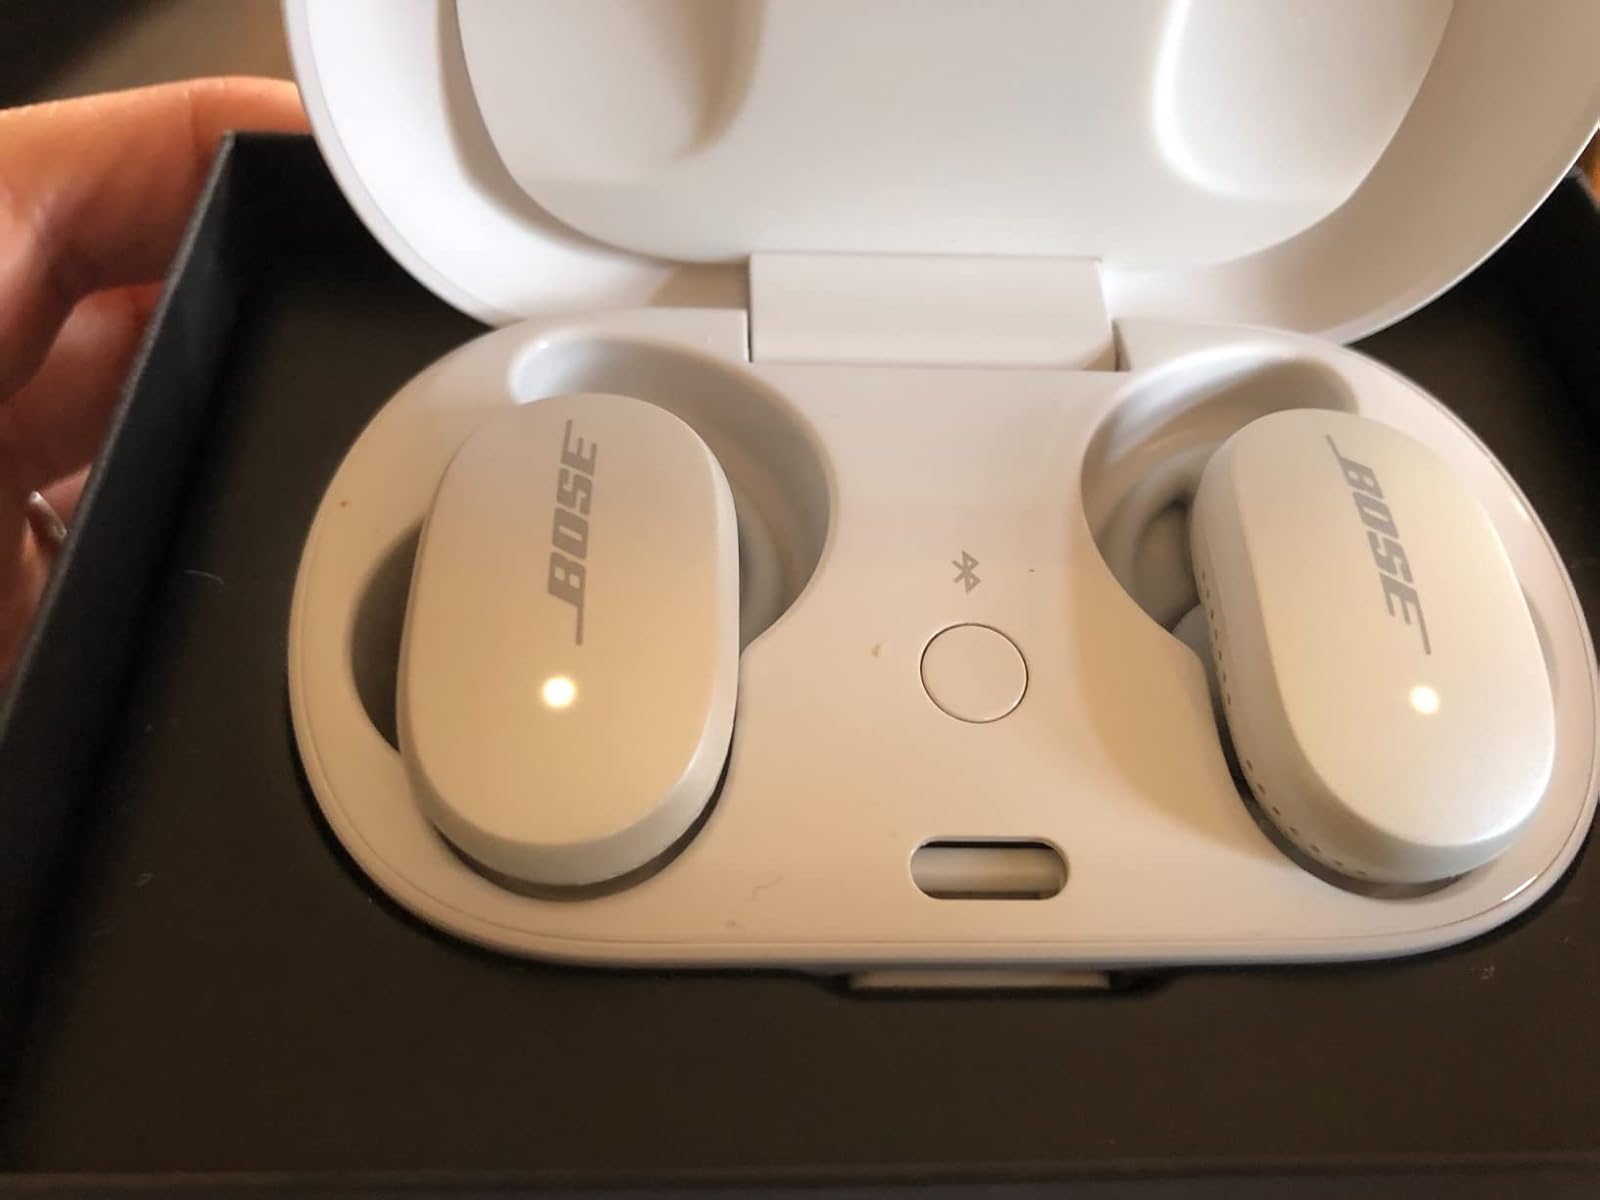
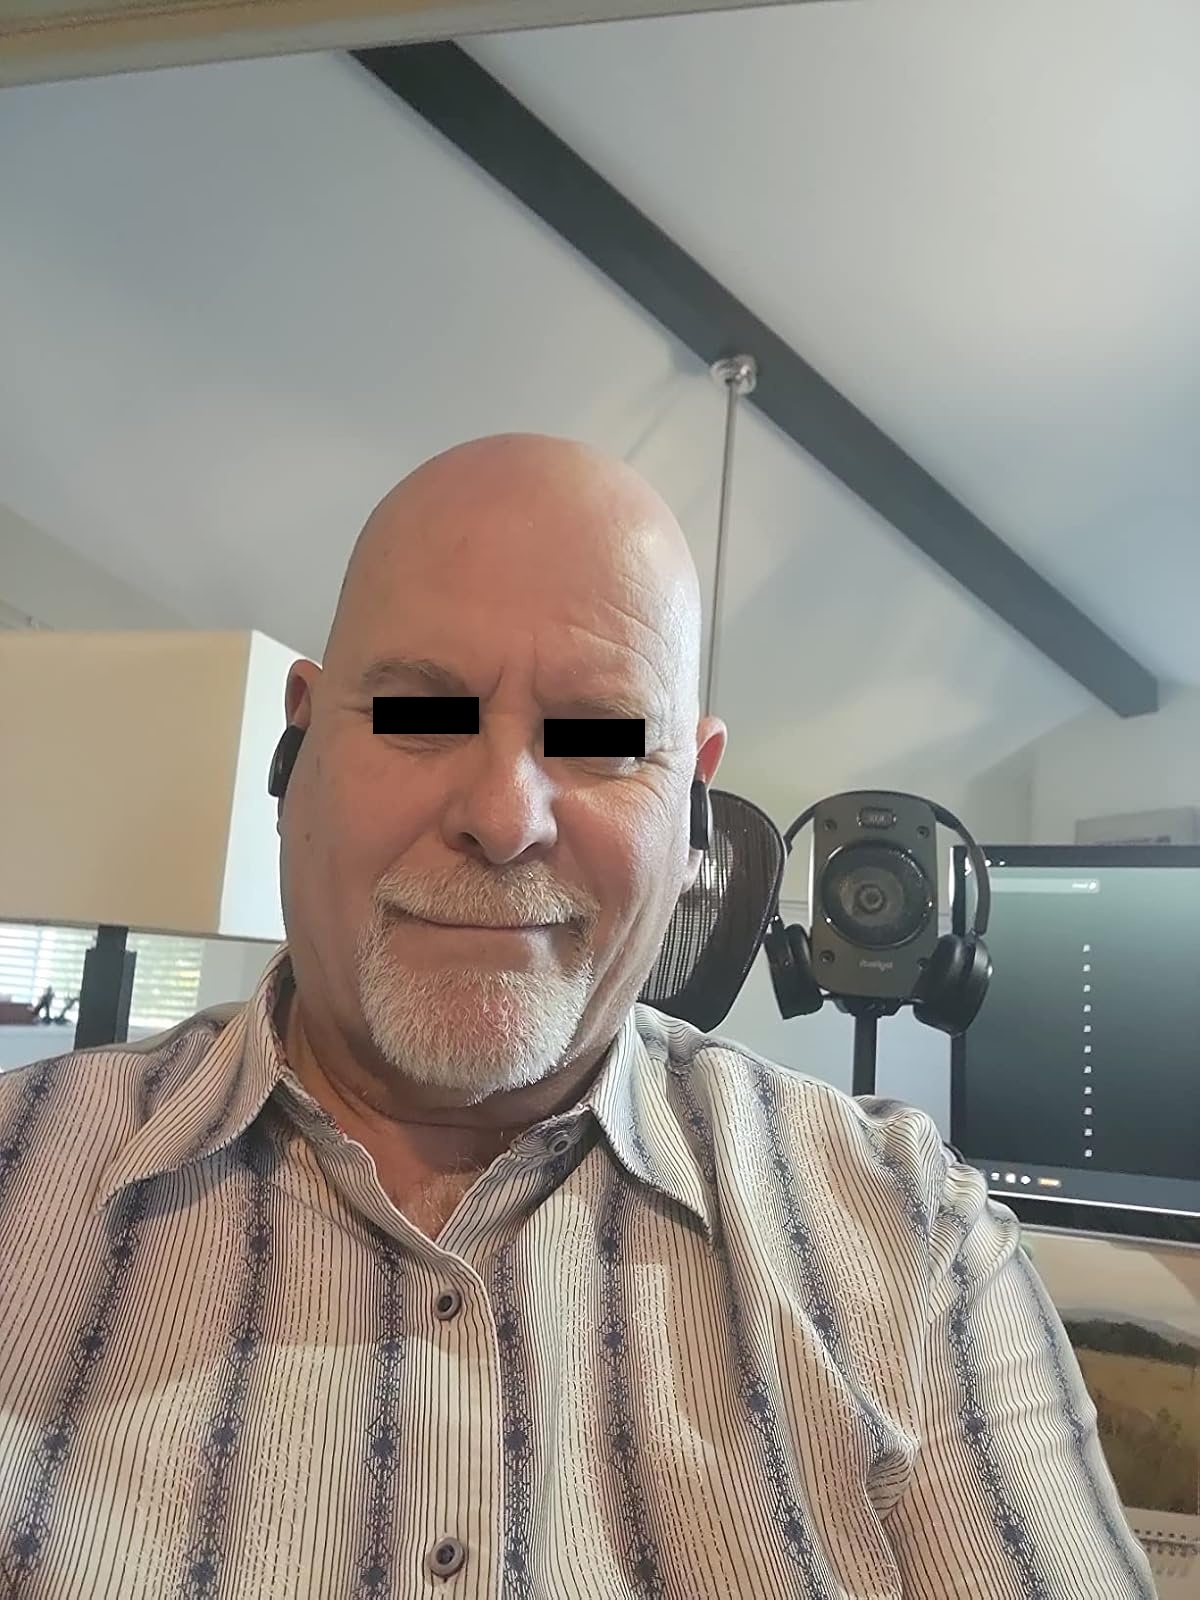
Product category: earbuds
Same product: no